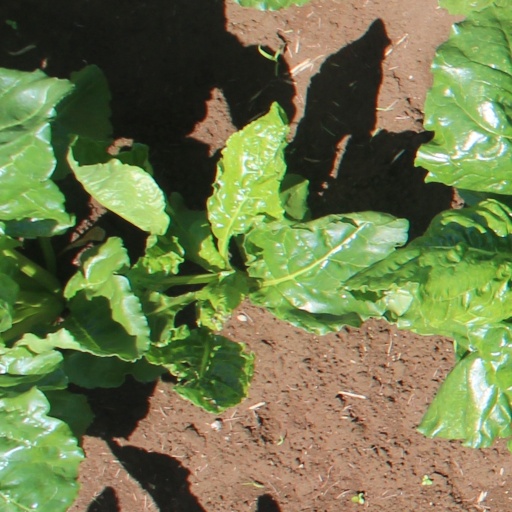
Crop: sugar beet